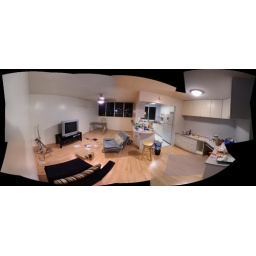
Panorama shot of the Living room and Kitchen. Parchment paint in the living room, and grey blue in the kitchen and office.